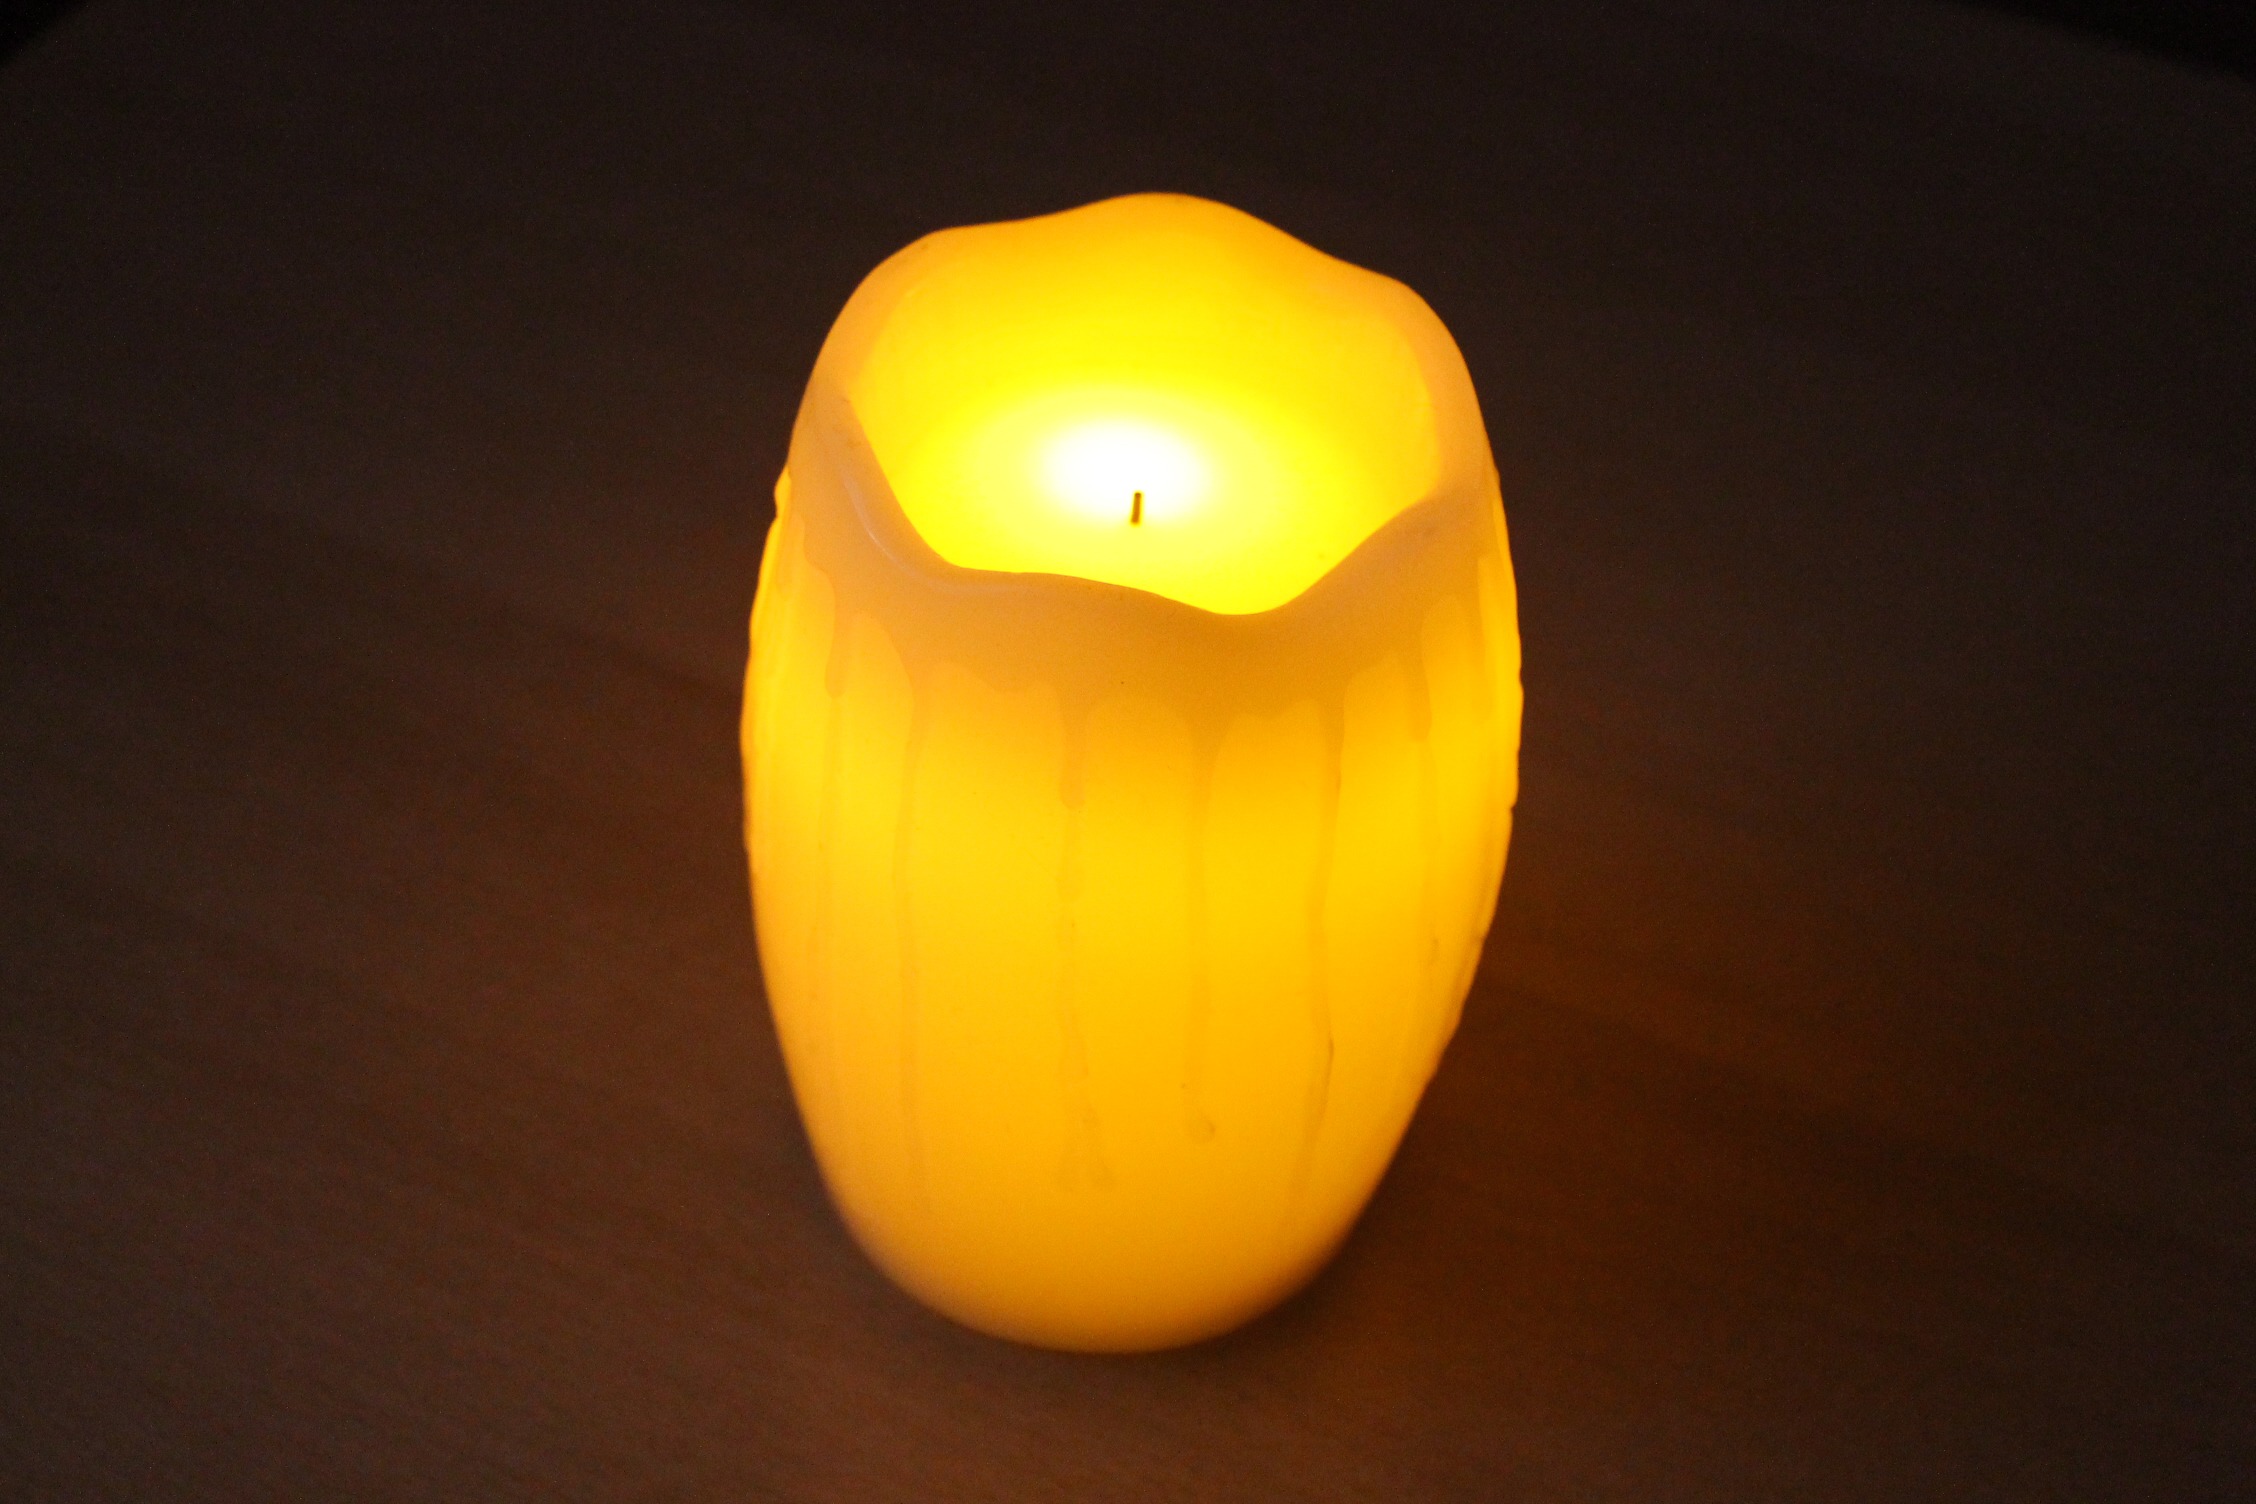
light, food, produce, yellow, candle, lighting, jack o lantern, macro photography